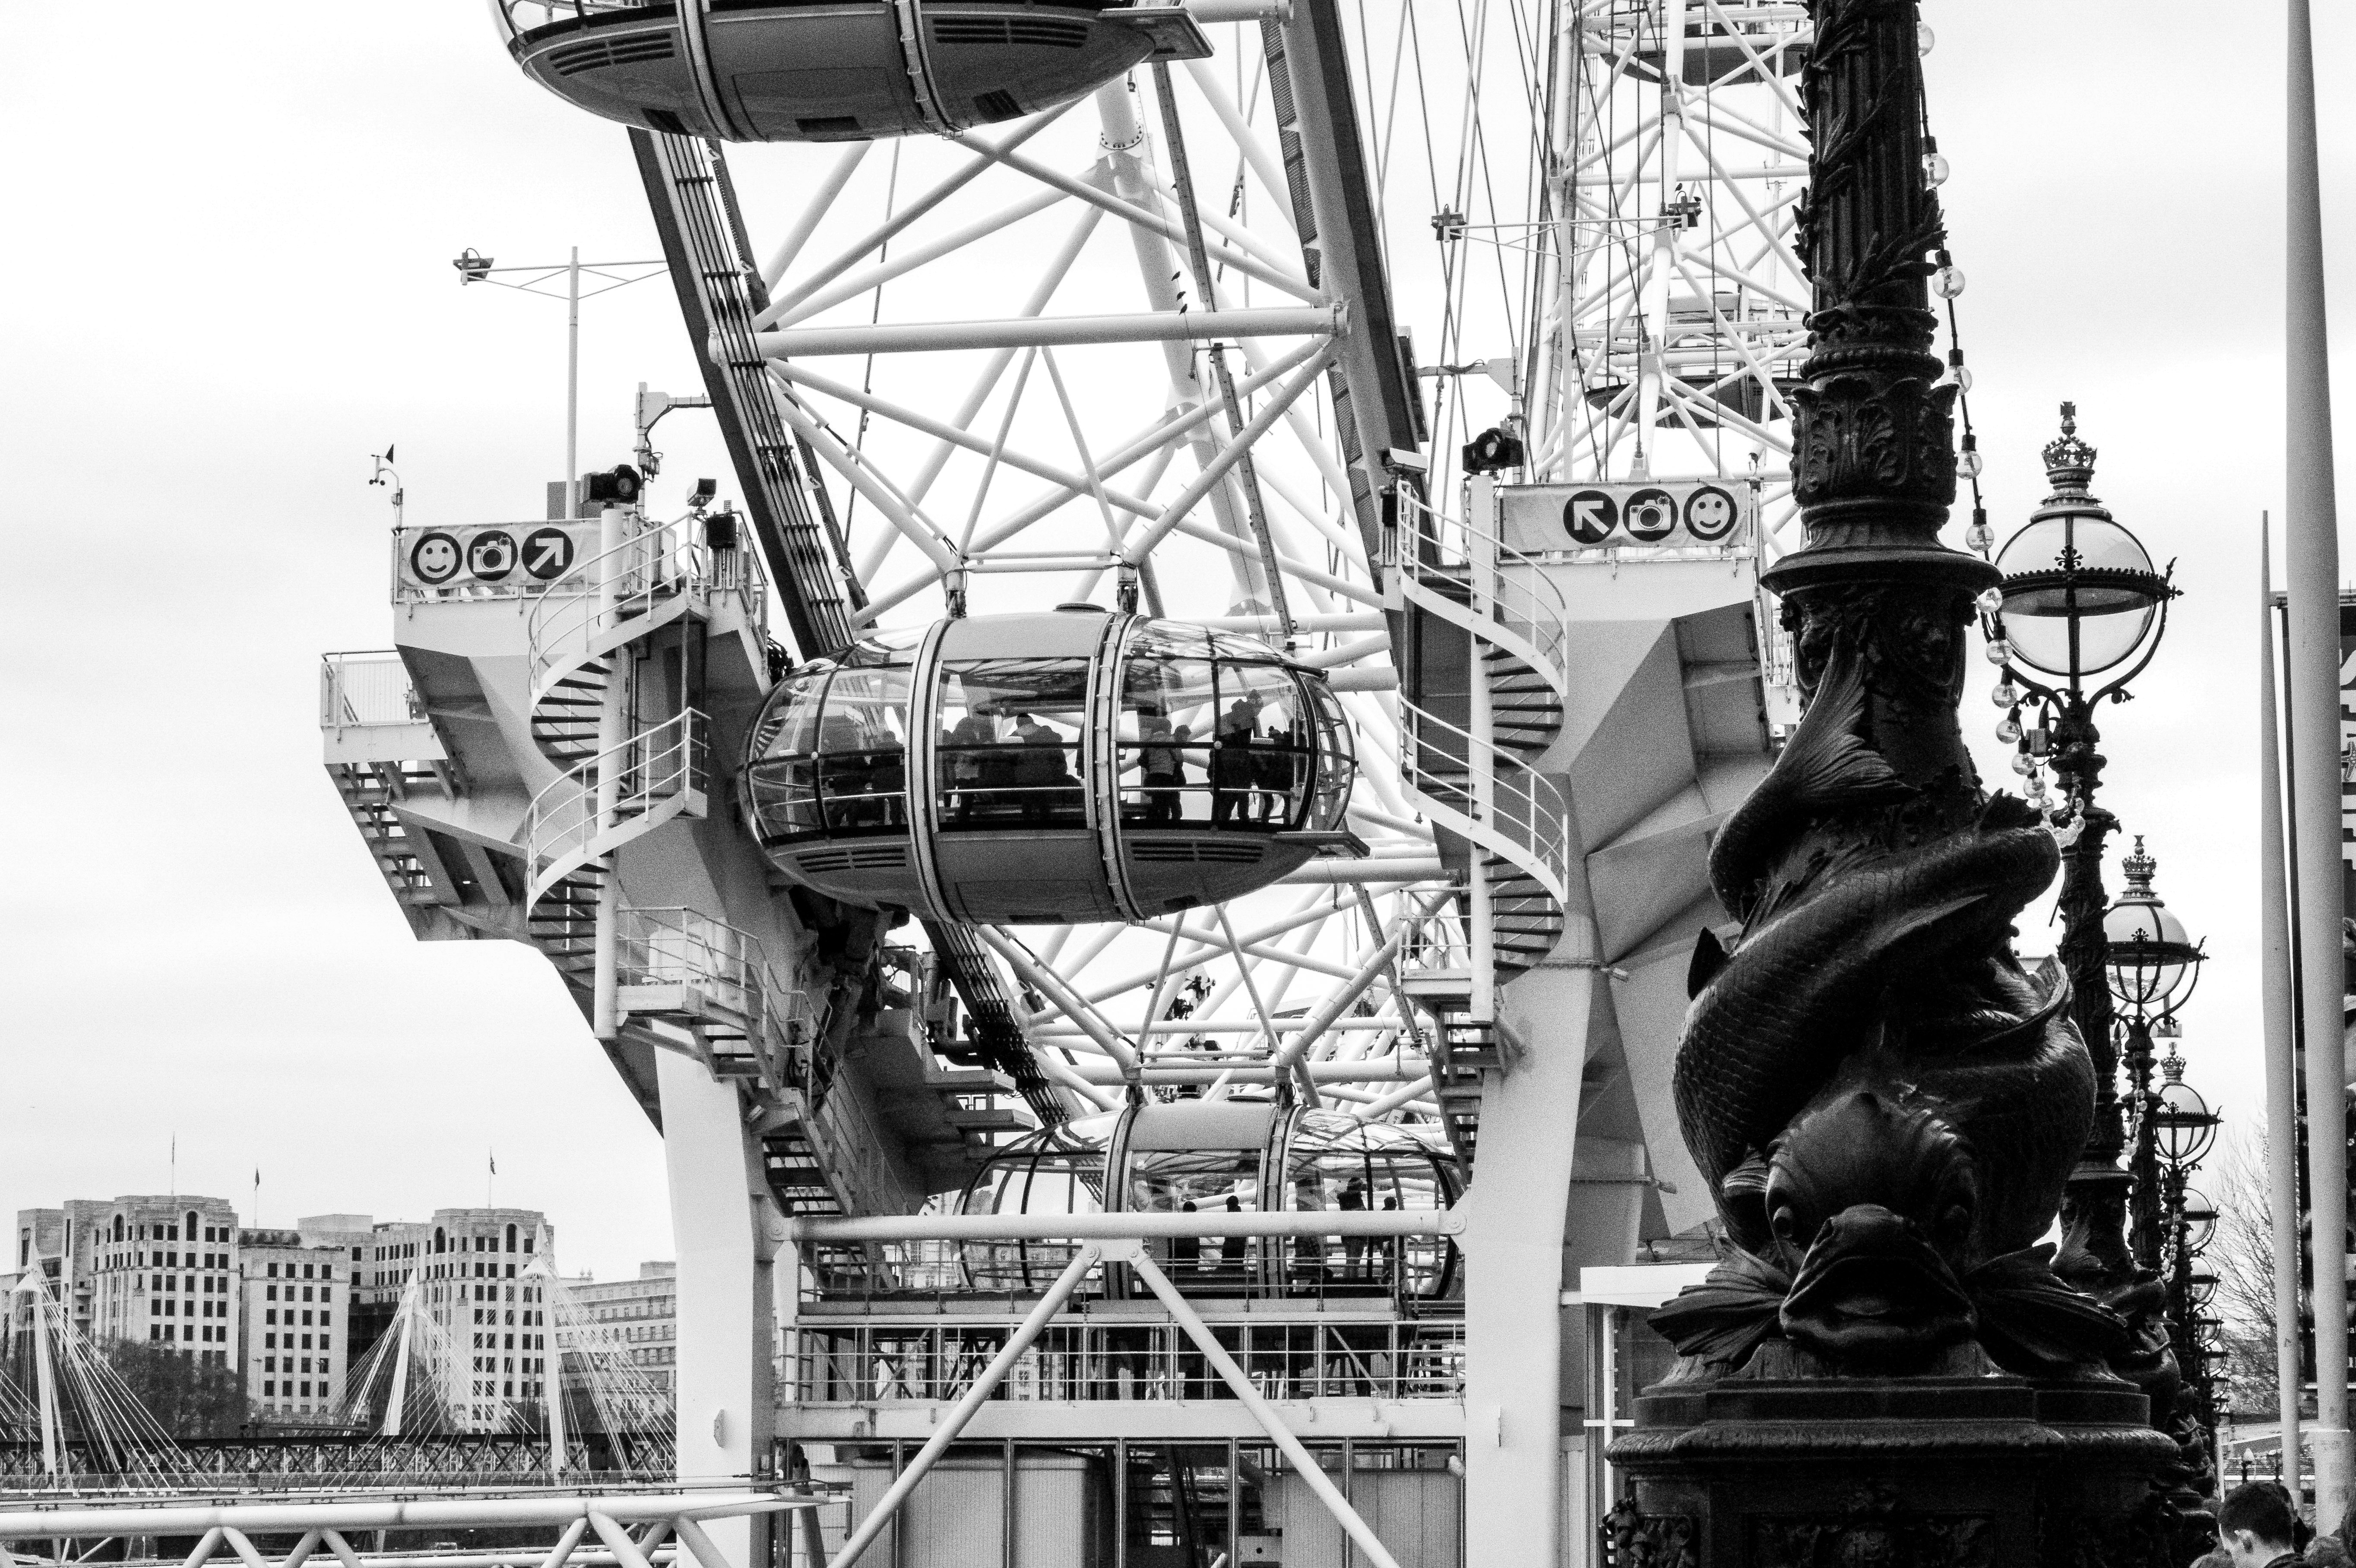
post, black and white, people, white, wheel, statue, industry, lamp, black, monochrome, capsule, uk, england, blackwhite, london, eye, big, monochrome photography